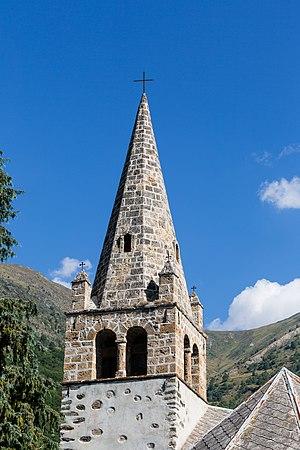
Le Freney-d'Oisans est une commune française située dans le département de l'Isère en région Auvergne-Rhône-Alpes.